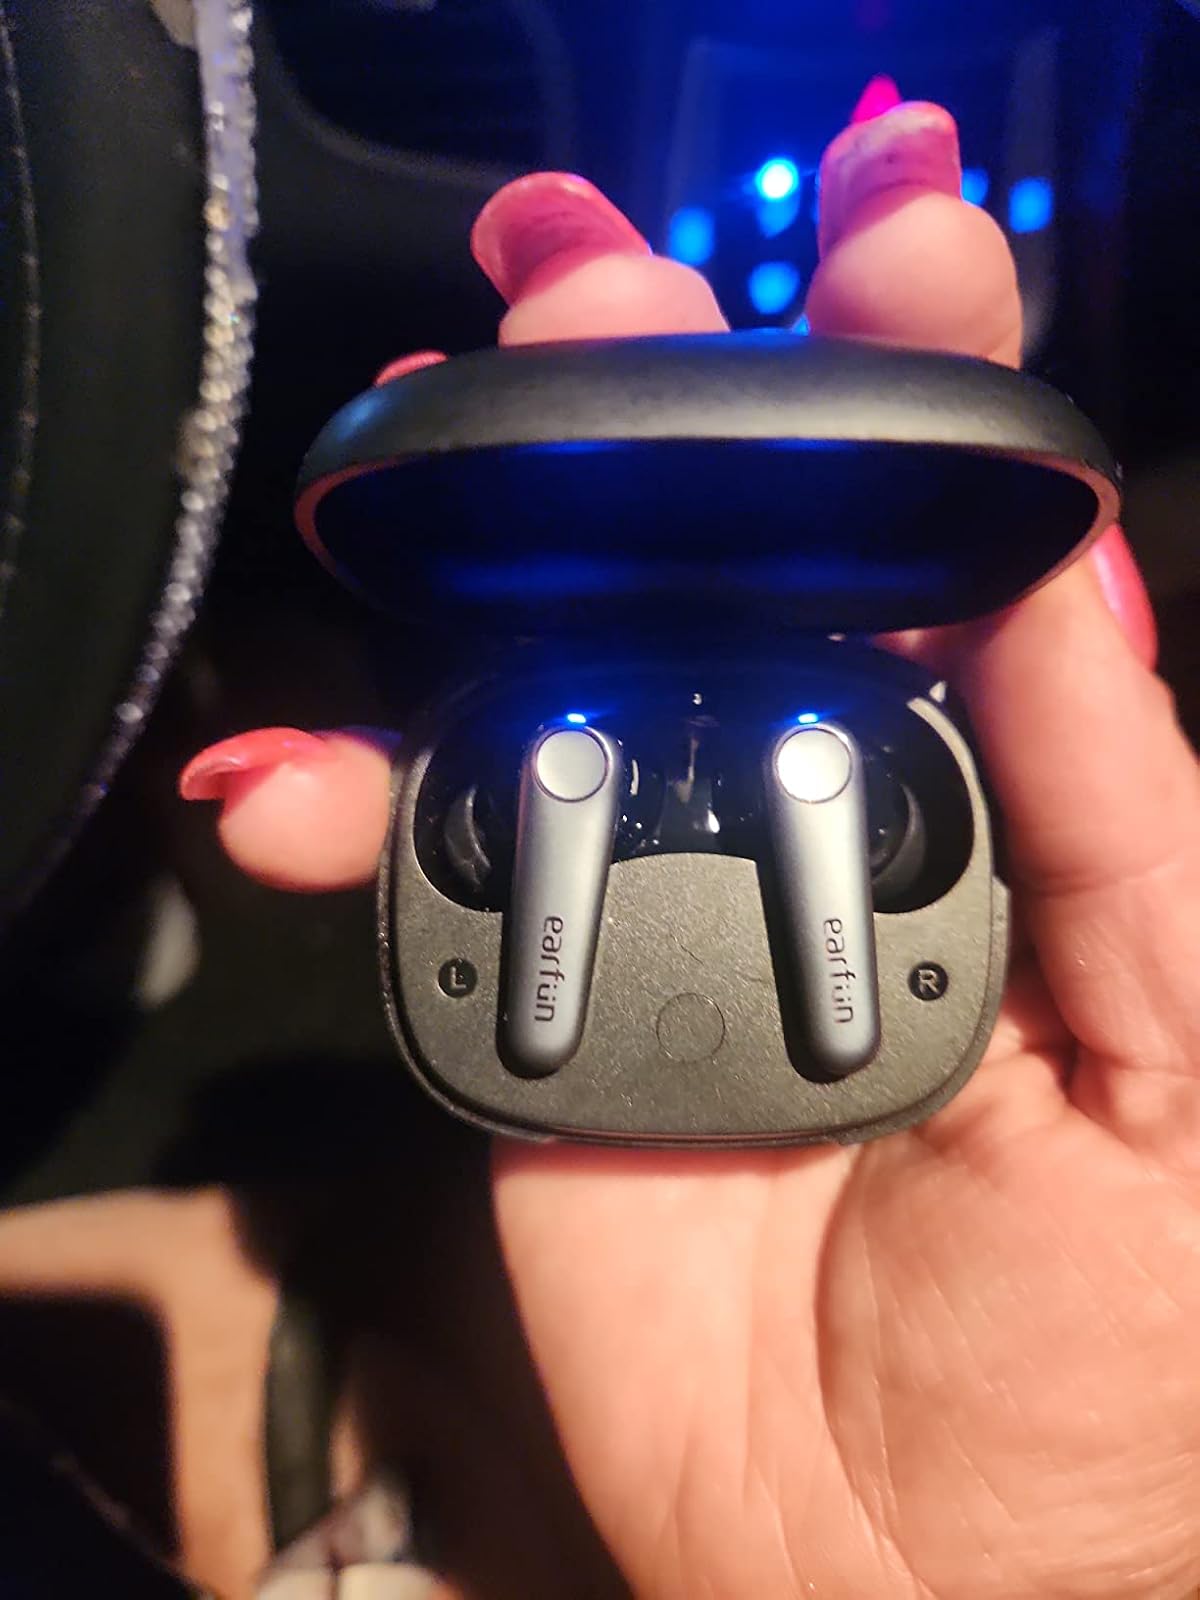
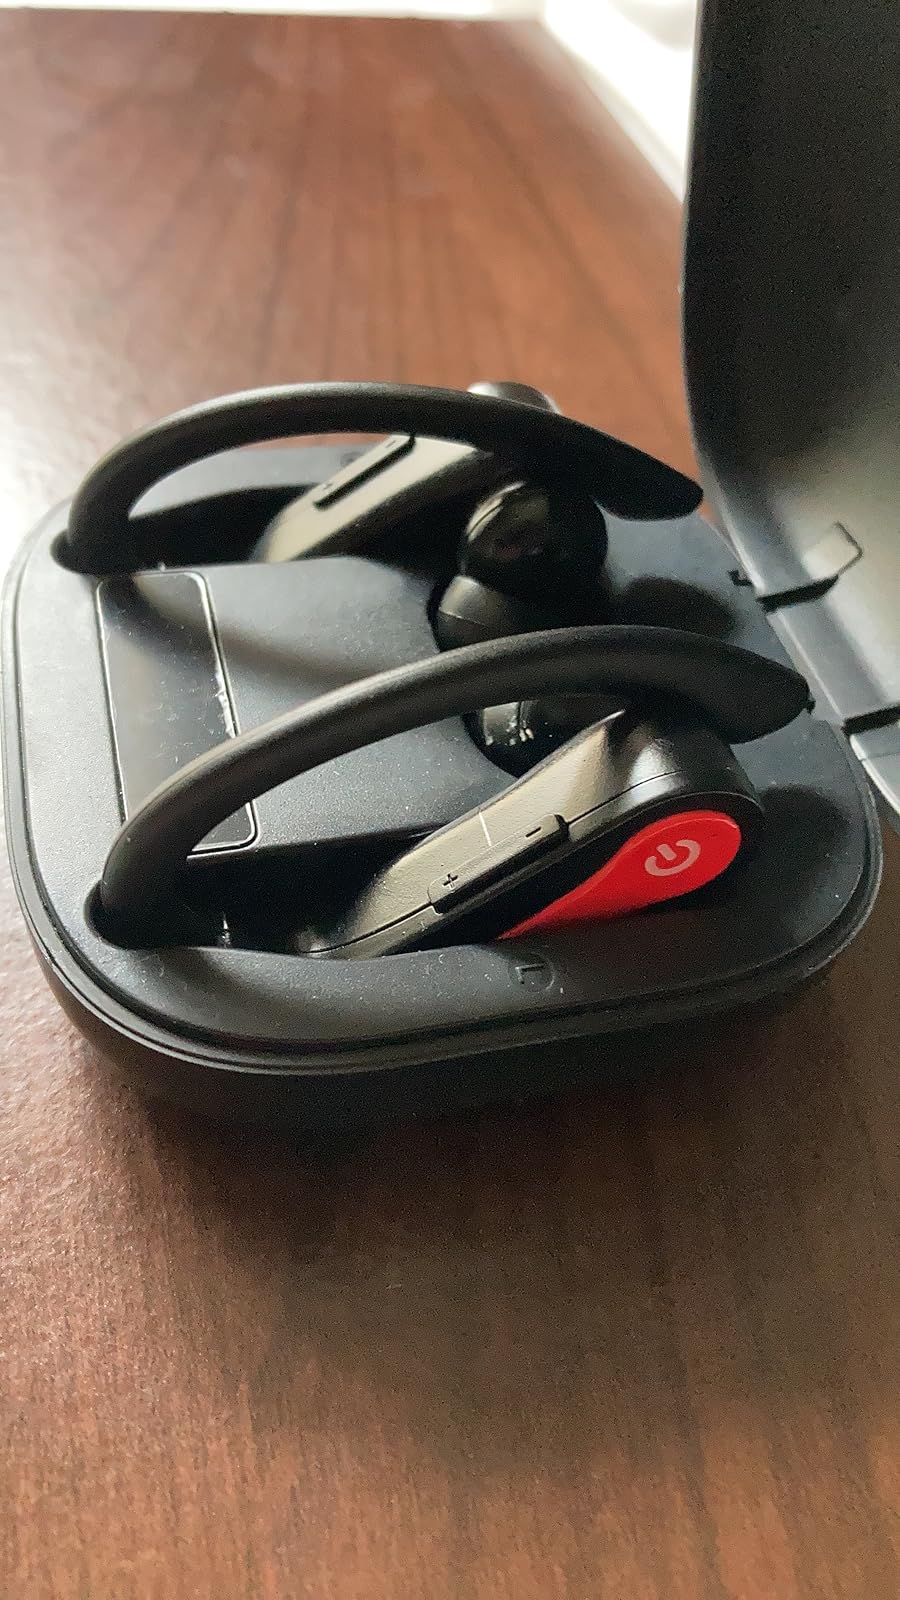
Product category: earbuds
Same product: no